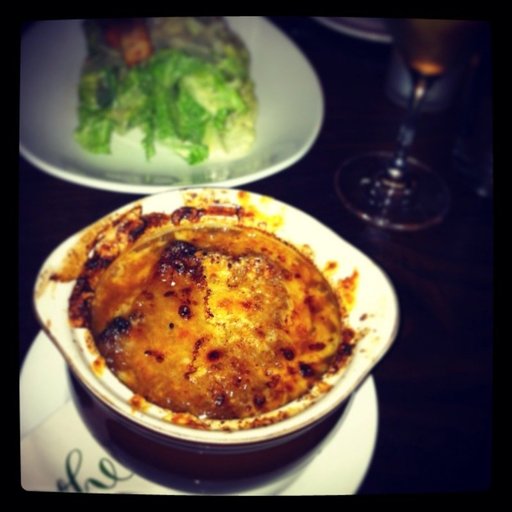
Label: french_onion_soup